Robert Isom

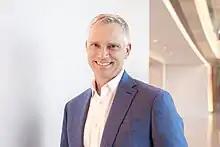
Isom in 2022

Robert Isom (born 1967) is an American businessman and CEO of the American Airlines Group and its subsidiary American Airlines. He was president of the airline from 2016 to 2022 and became the CEO of the airline in March 2022.